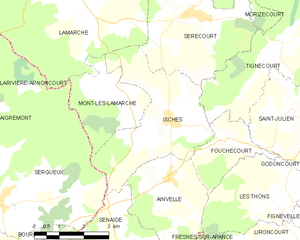
Carte des communes françaises Isches